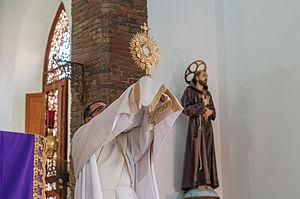
Les quatre Tantum ergo, WAB 41, sont des mises en musique de l'hymne Tantum ergo composées par Anton Bruckner en 1846.